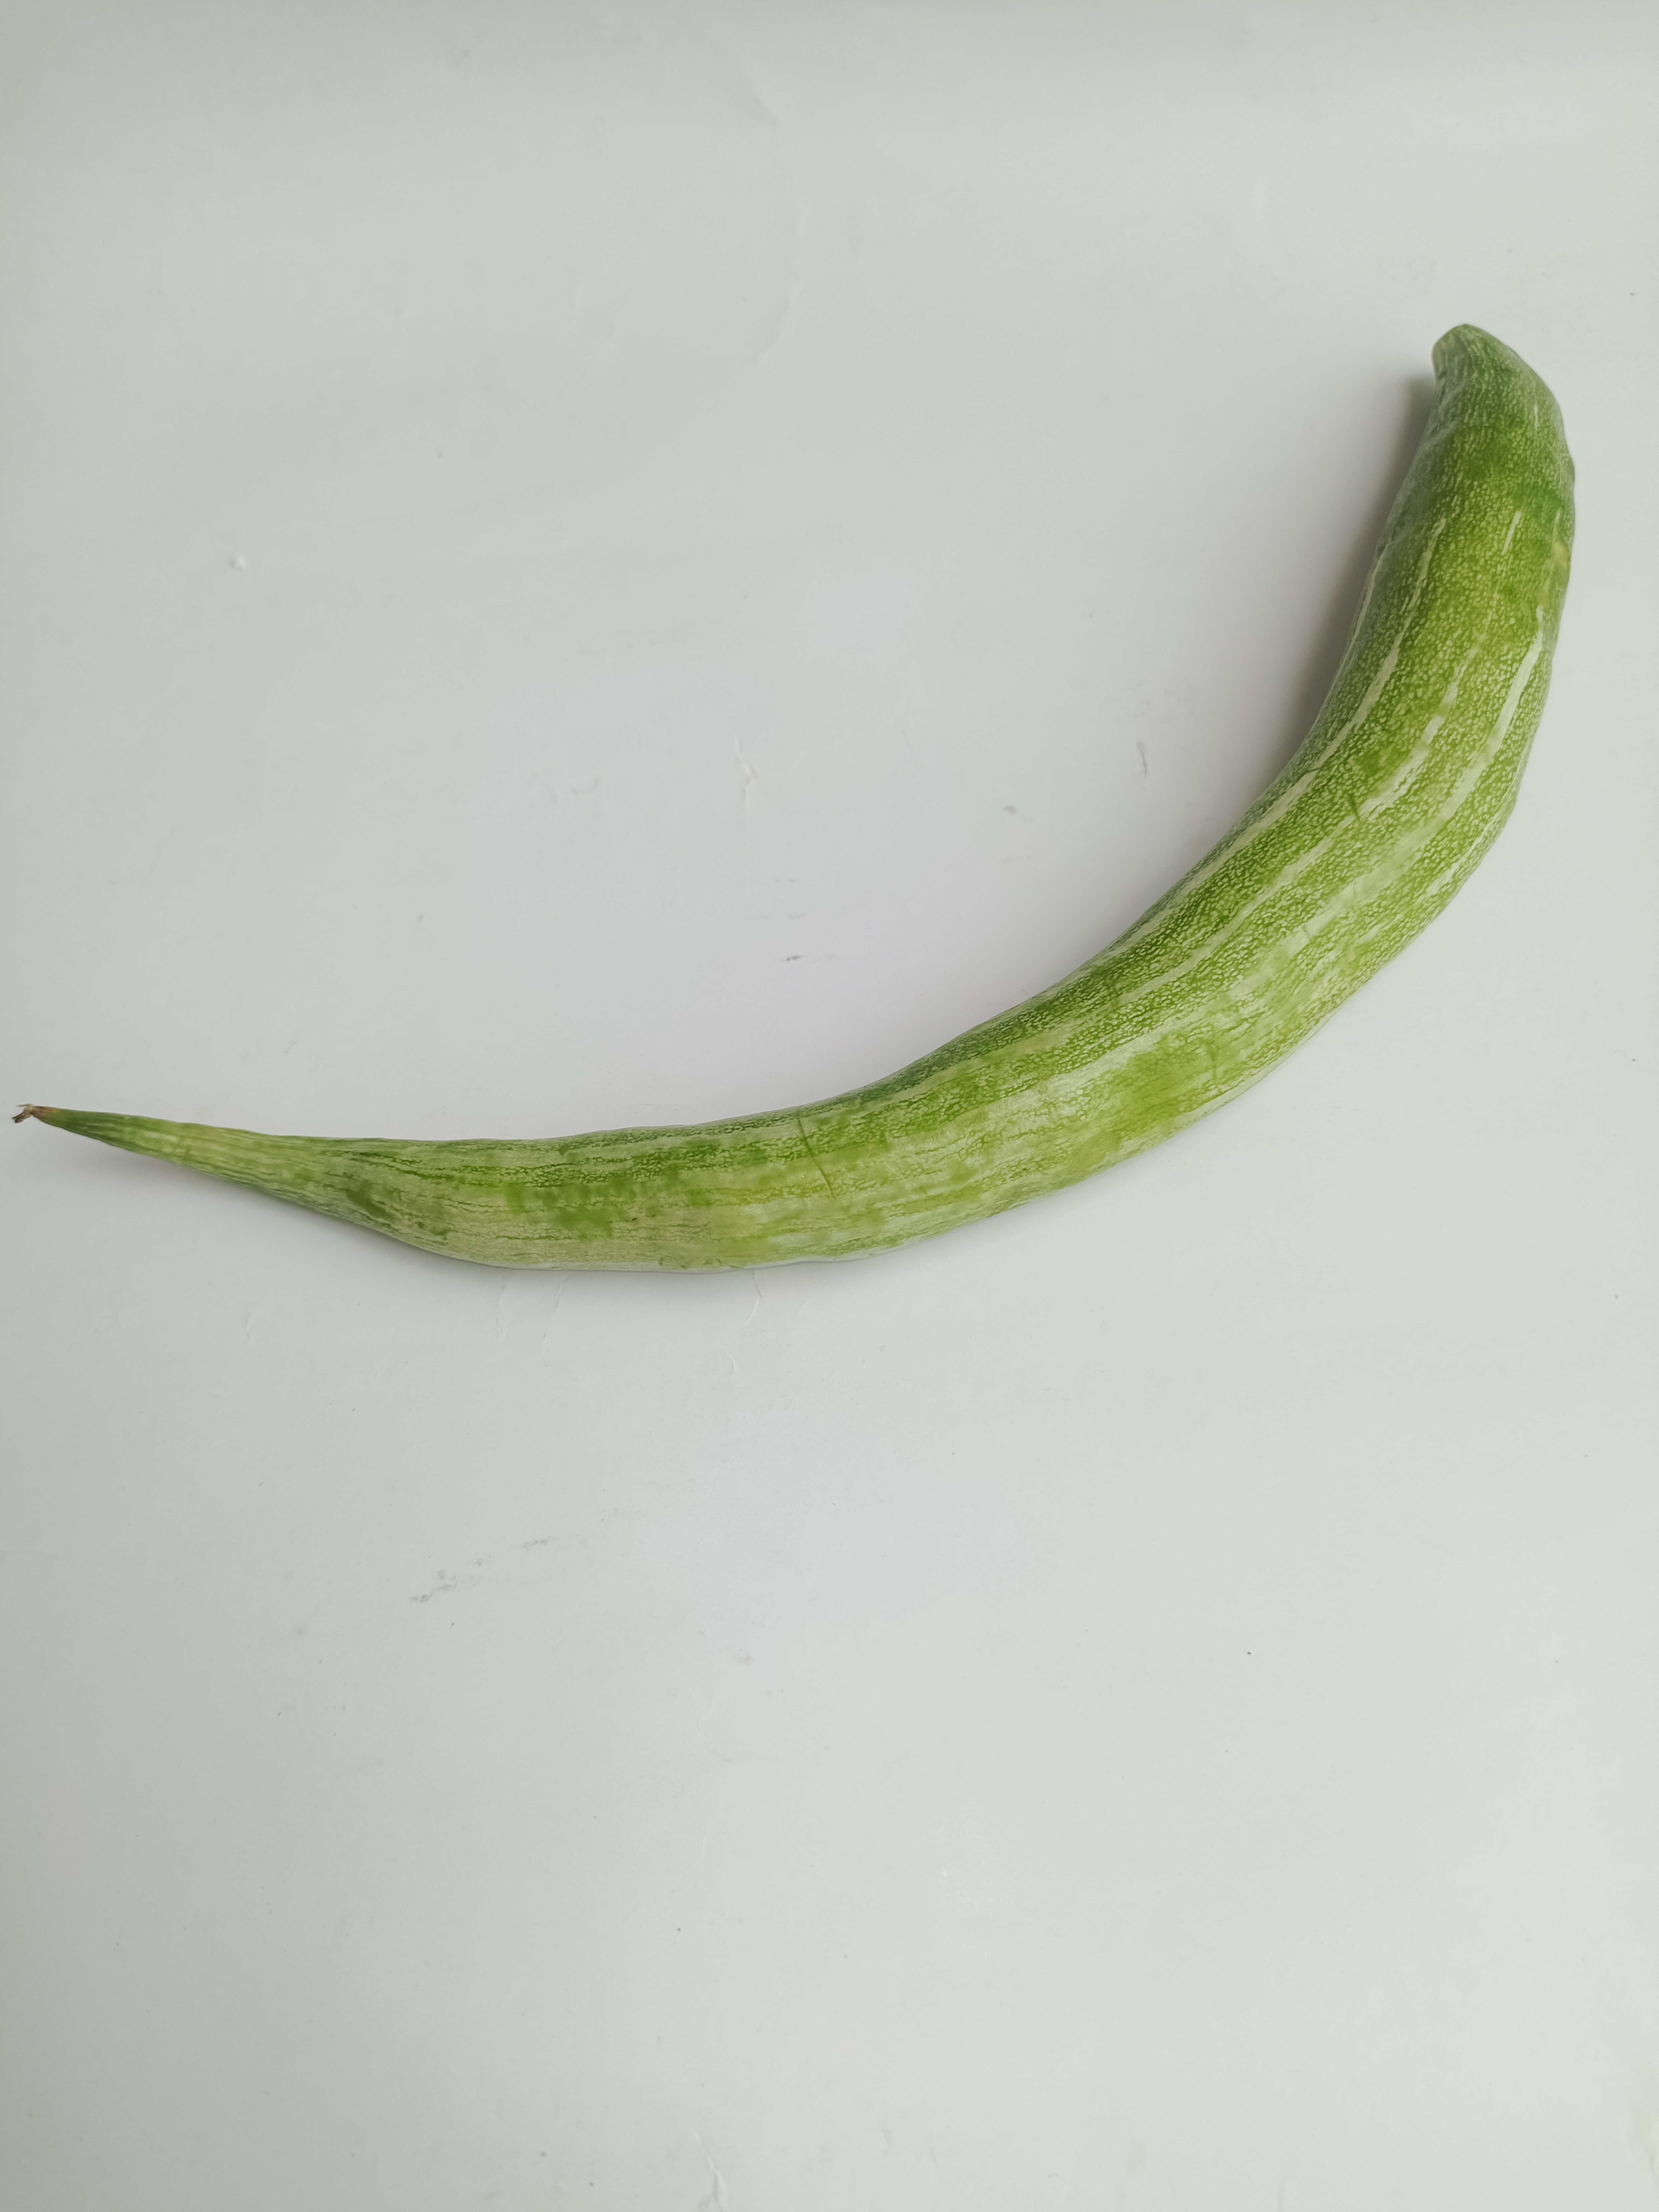
Label: Trichosanthes cucumerina